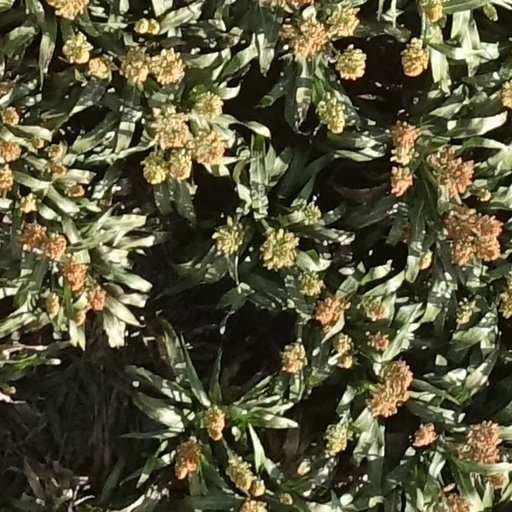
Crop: sorghum